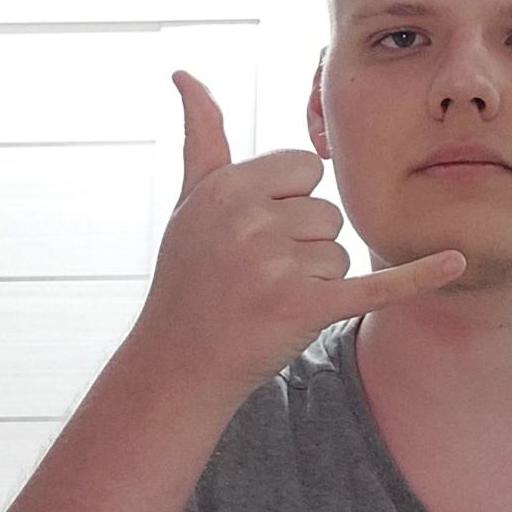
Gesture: call